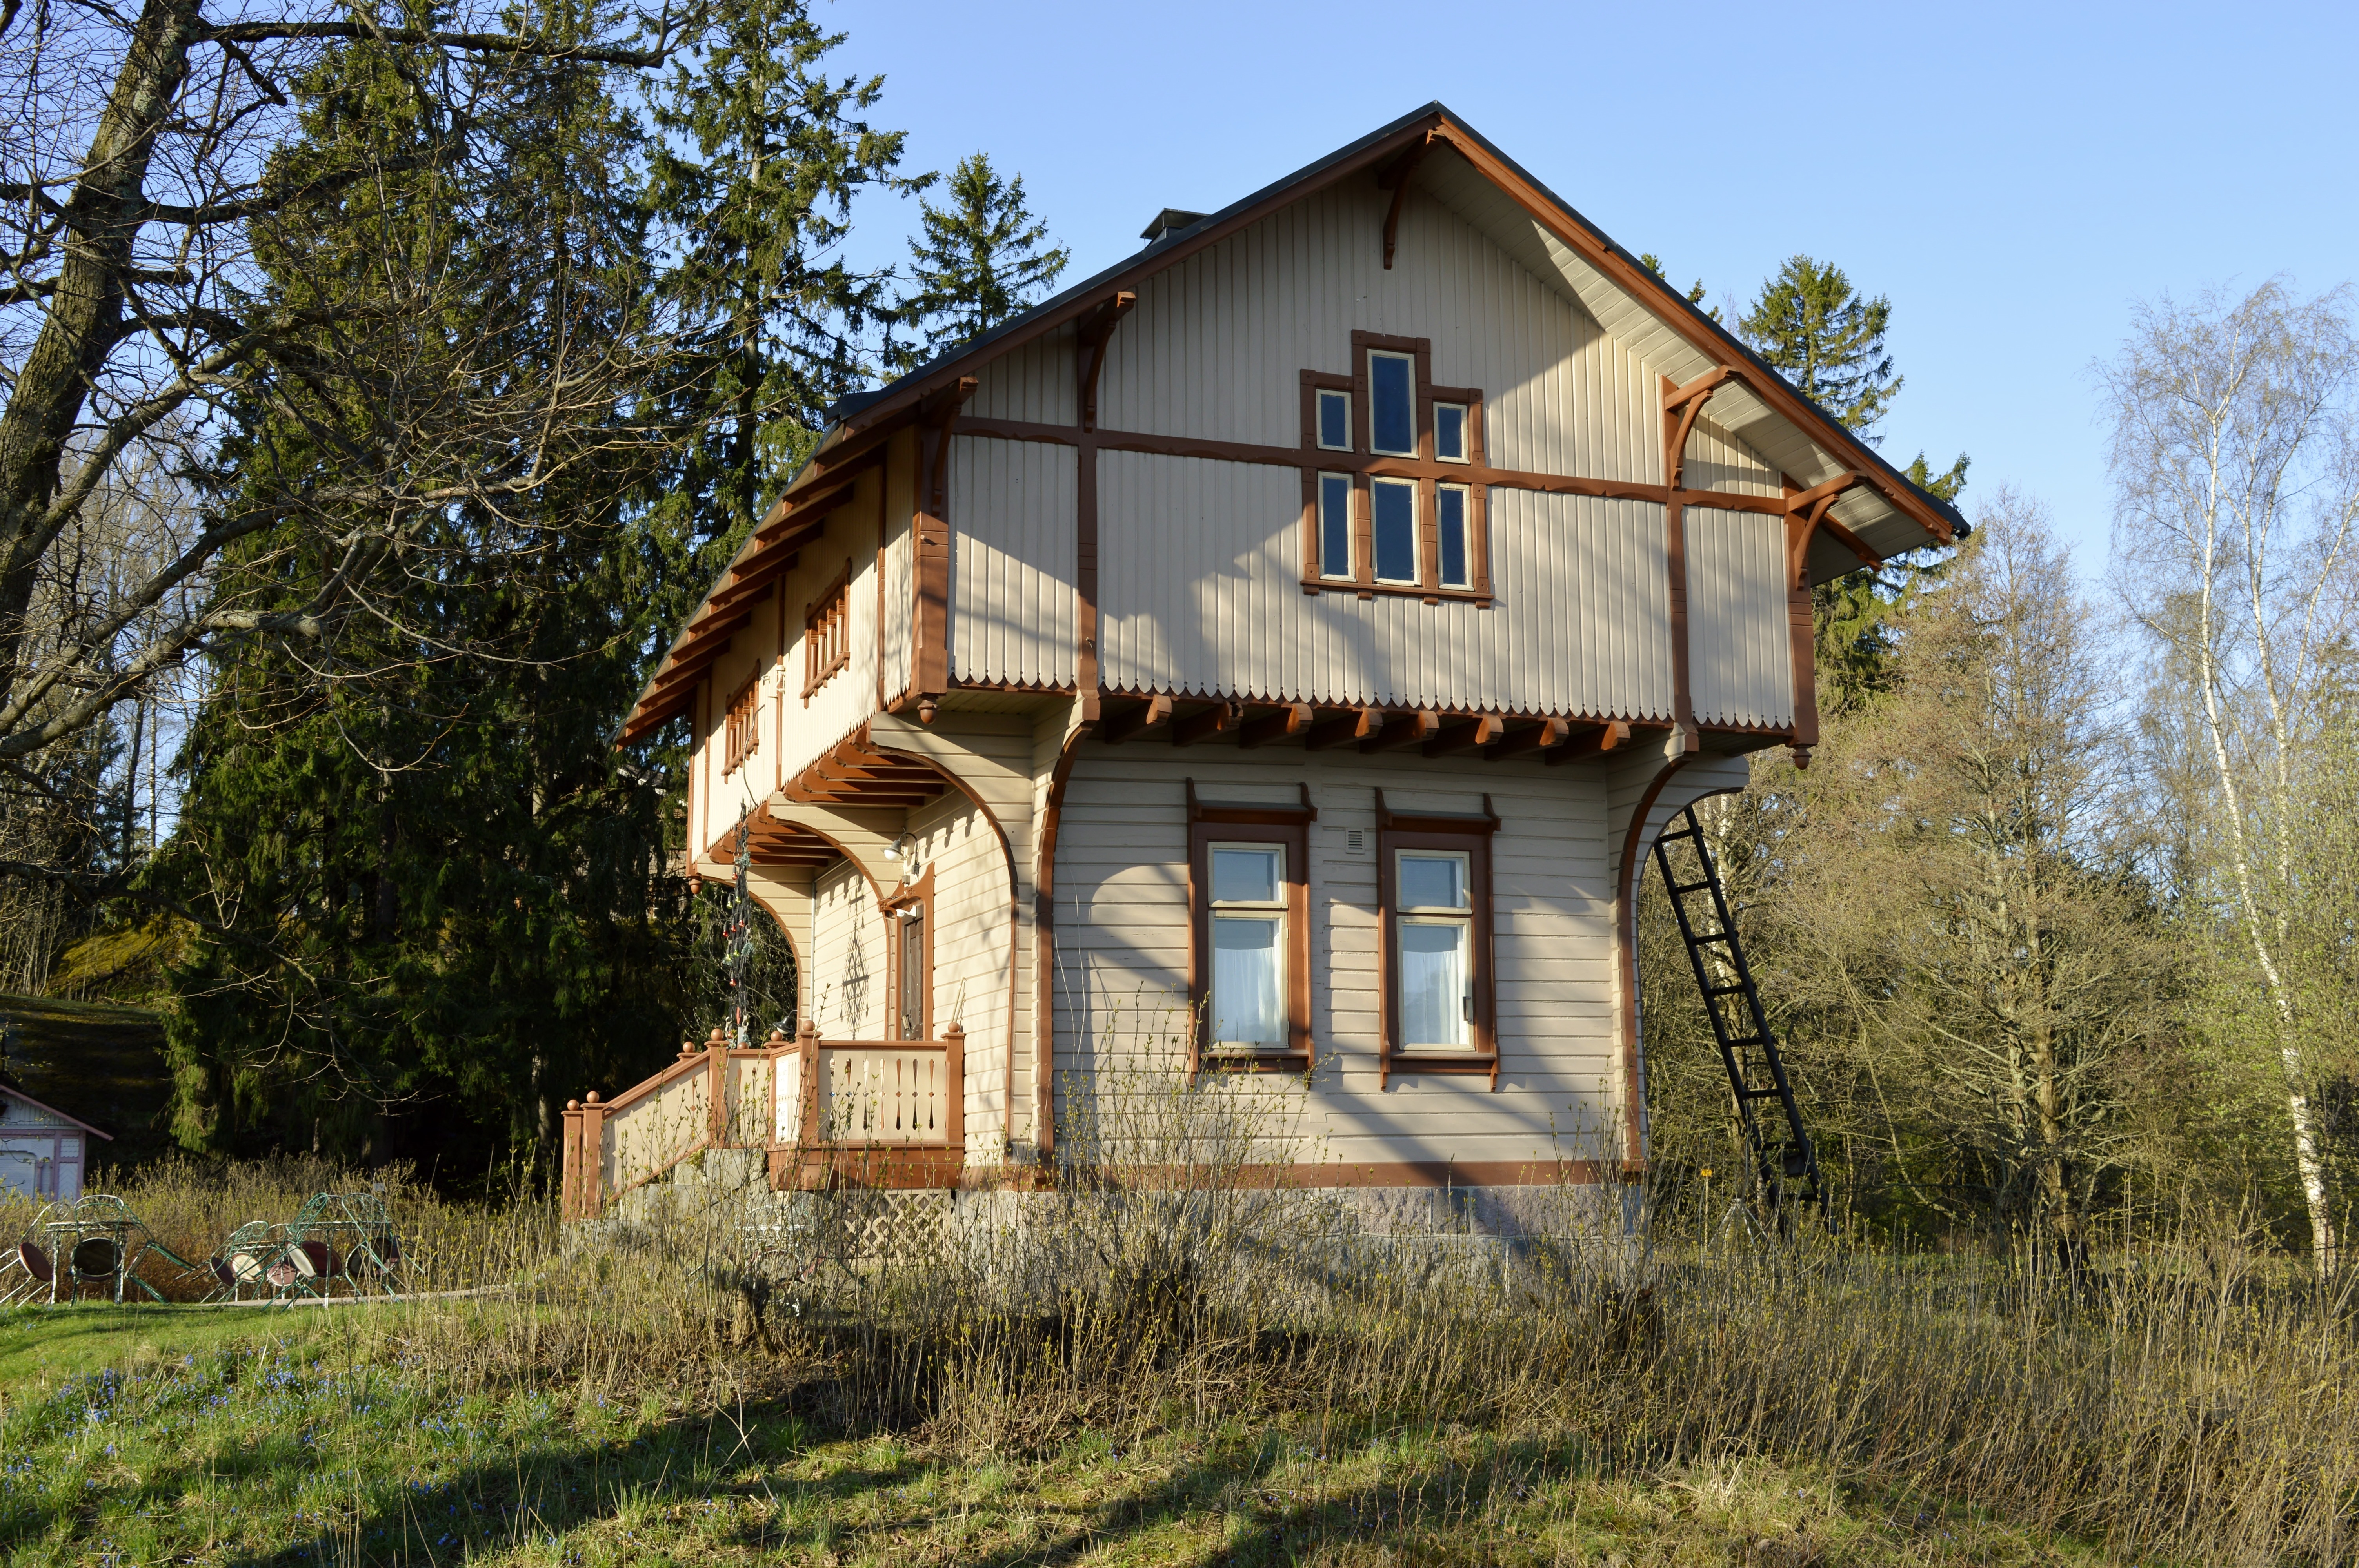
villa, house, building, home, hut, shack, cottage, facade, property, chapel, farmhouse, helsinki, estate, log cabin, seurasaari, real estate, rural area, residential area, outdoor structure, the forest guard